Ross and Monmouth Railway

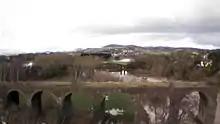
River Wye bridges at Monmouth: in the foreground the Wye Valley Railway and background Ross and Monmouth Railway.

Eventually the line was ready between Ross and a station, intended to be temporary, was erected at May Hill, Monmouth, and an opening date of Friday 1 August 1873 was published. This was subject to approval by the Board of Trade Inspecting Officer, Colonel Rich. Although he found the line to be generally satisfactory, subject to a number of detail corrections, he stipulated that in the absence of a turntable at May Hill only tank engines might be used on the line. It was Board of Trade policy at the time to avoid tender-first running. It did not prove possible to procure tank engines in time for the planned opening date, and in fact the line opened to May Hill on Monday 4 August 1873. The line was worked from the outset by the Great Western Railway.